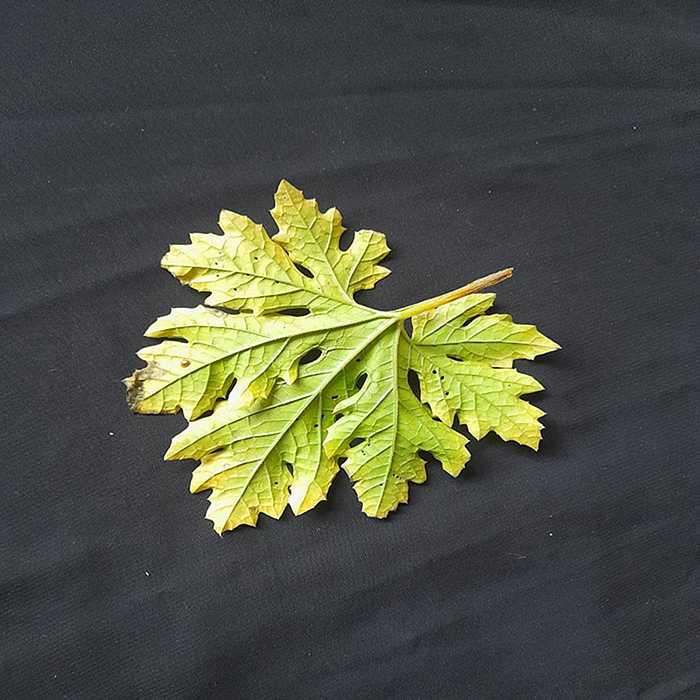
Plant: Bitter Gourd
Label: Fusarium wilt